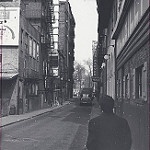
Scene: Outdoor